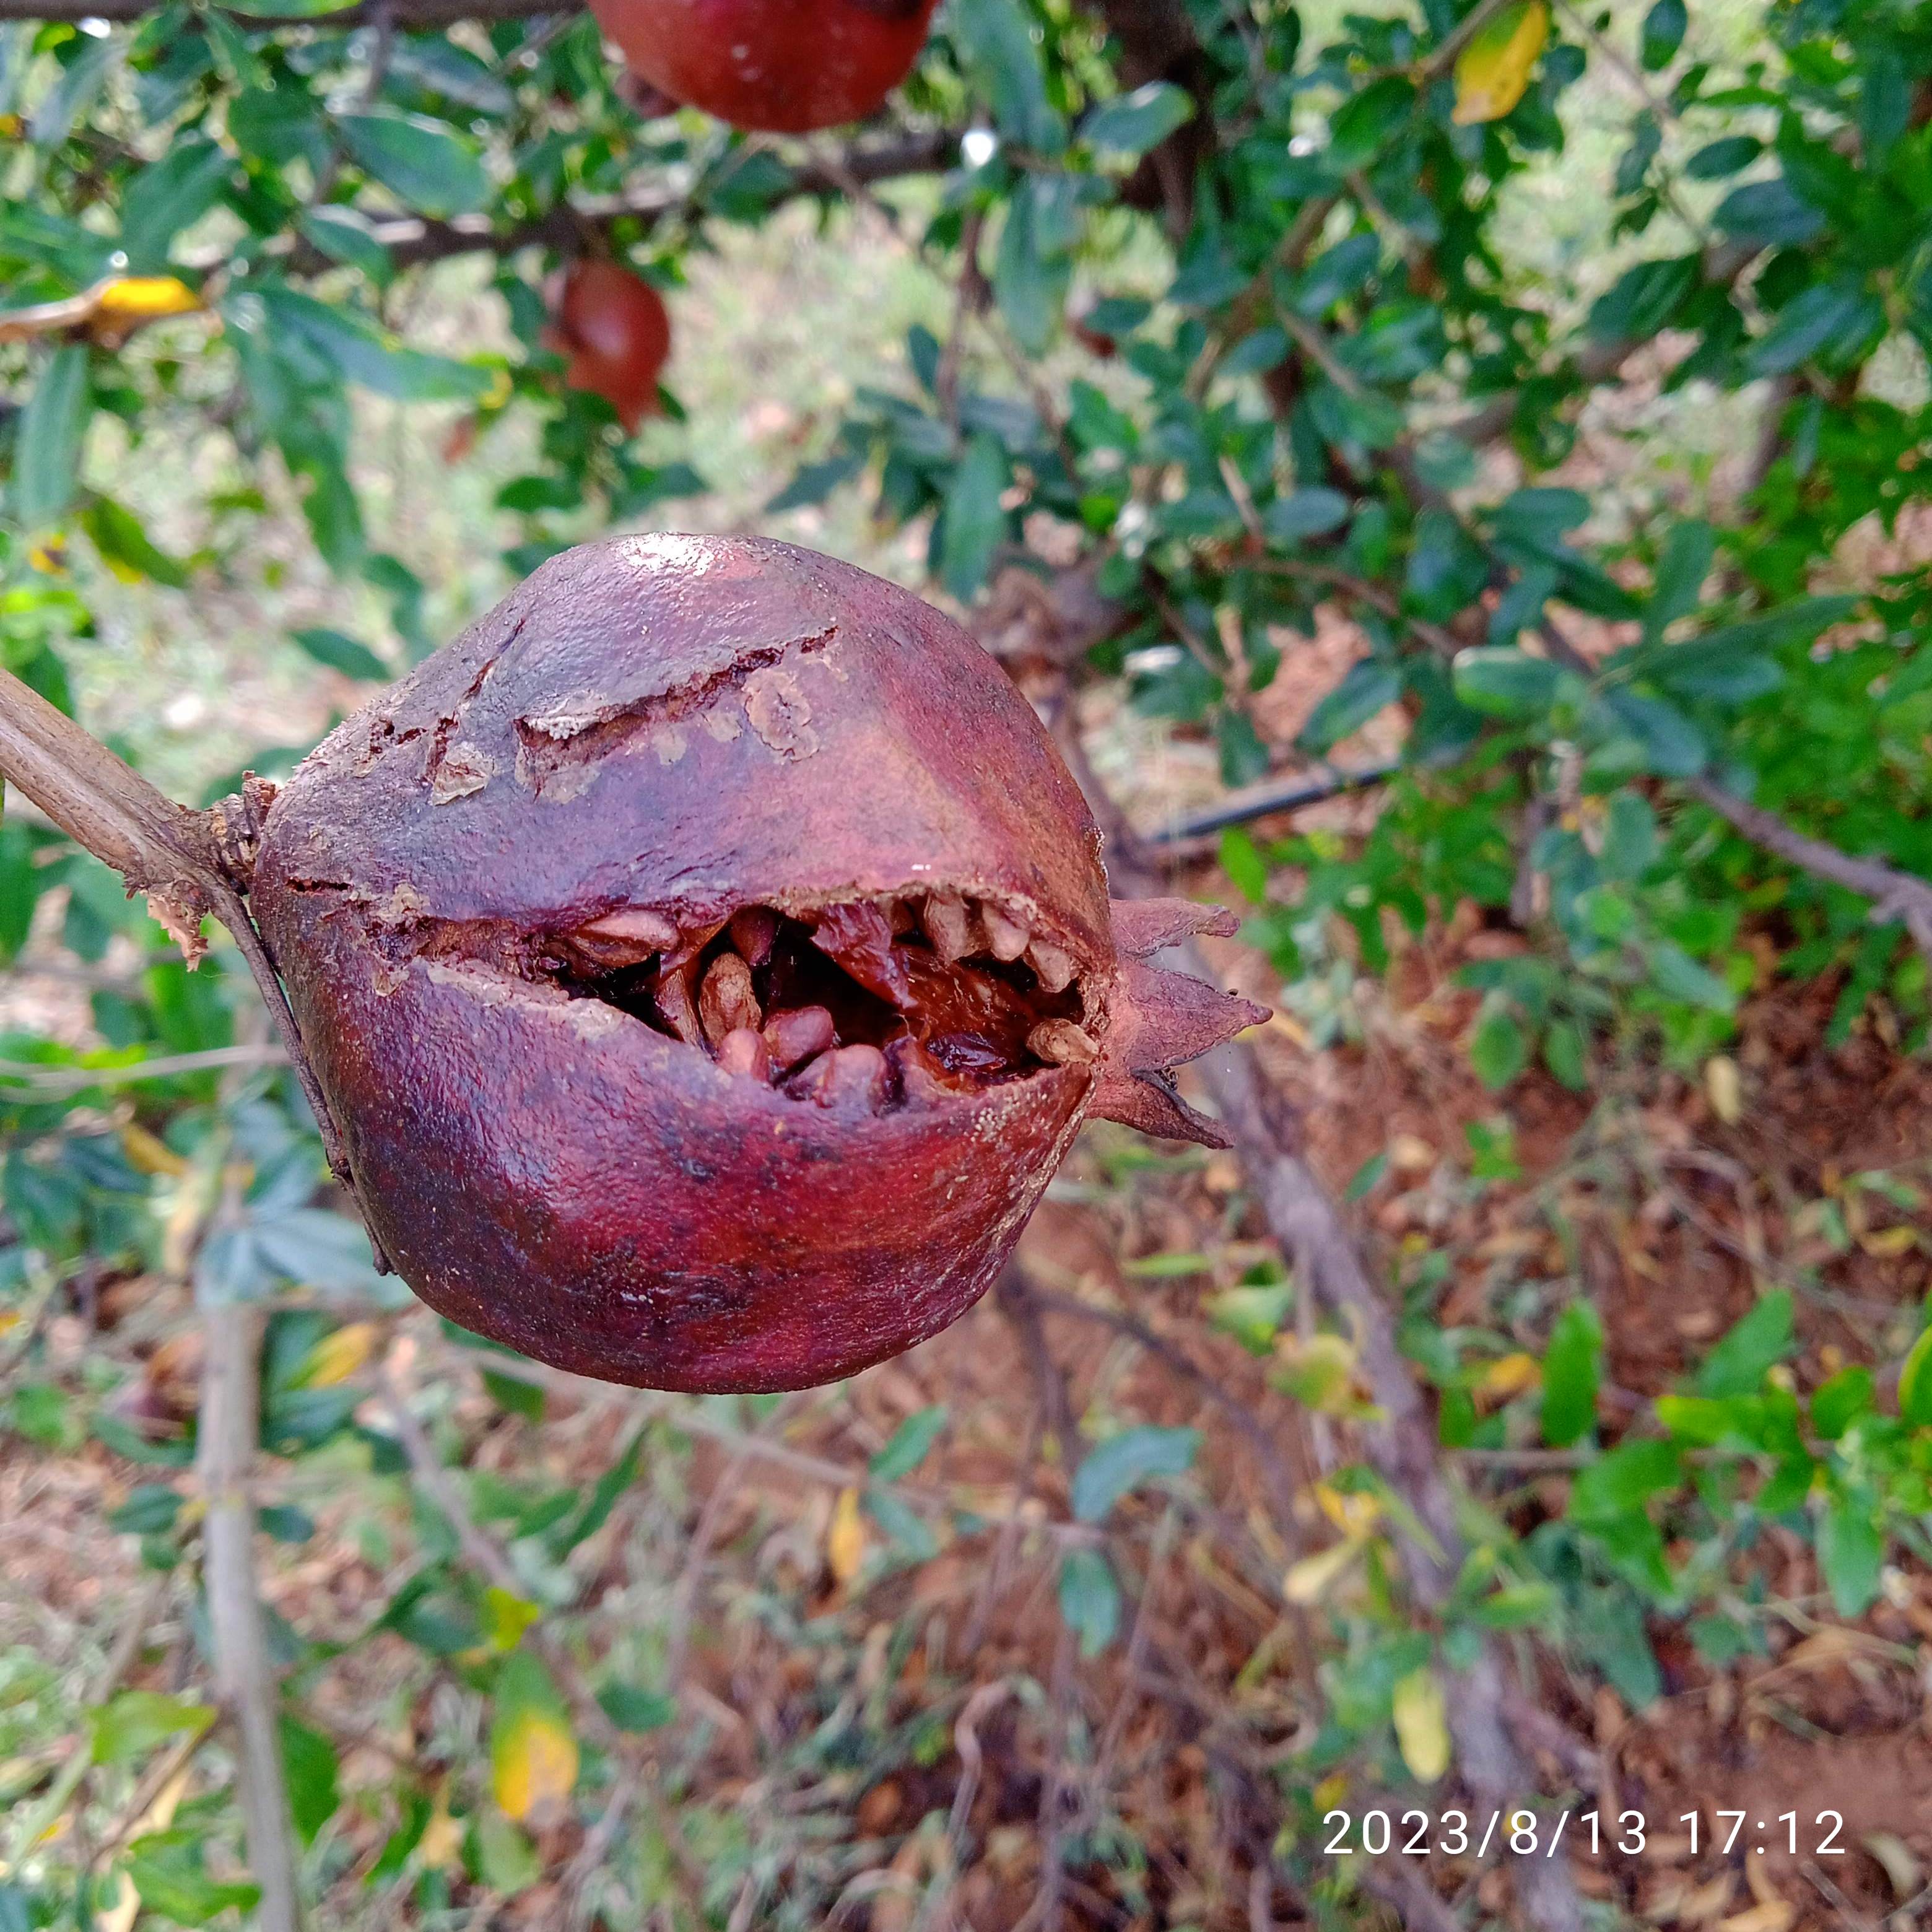
Label: Bacterial_Blight